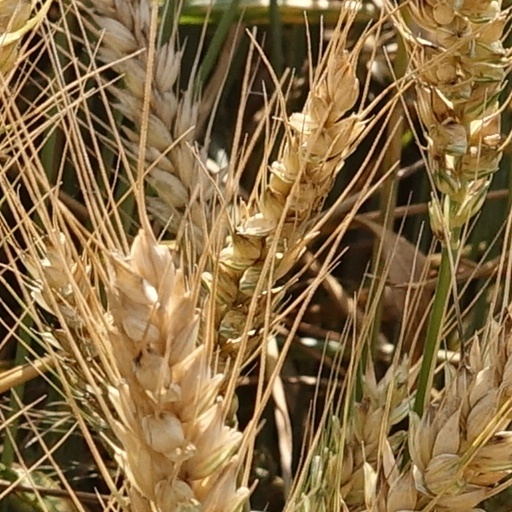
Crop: wheat